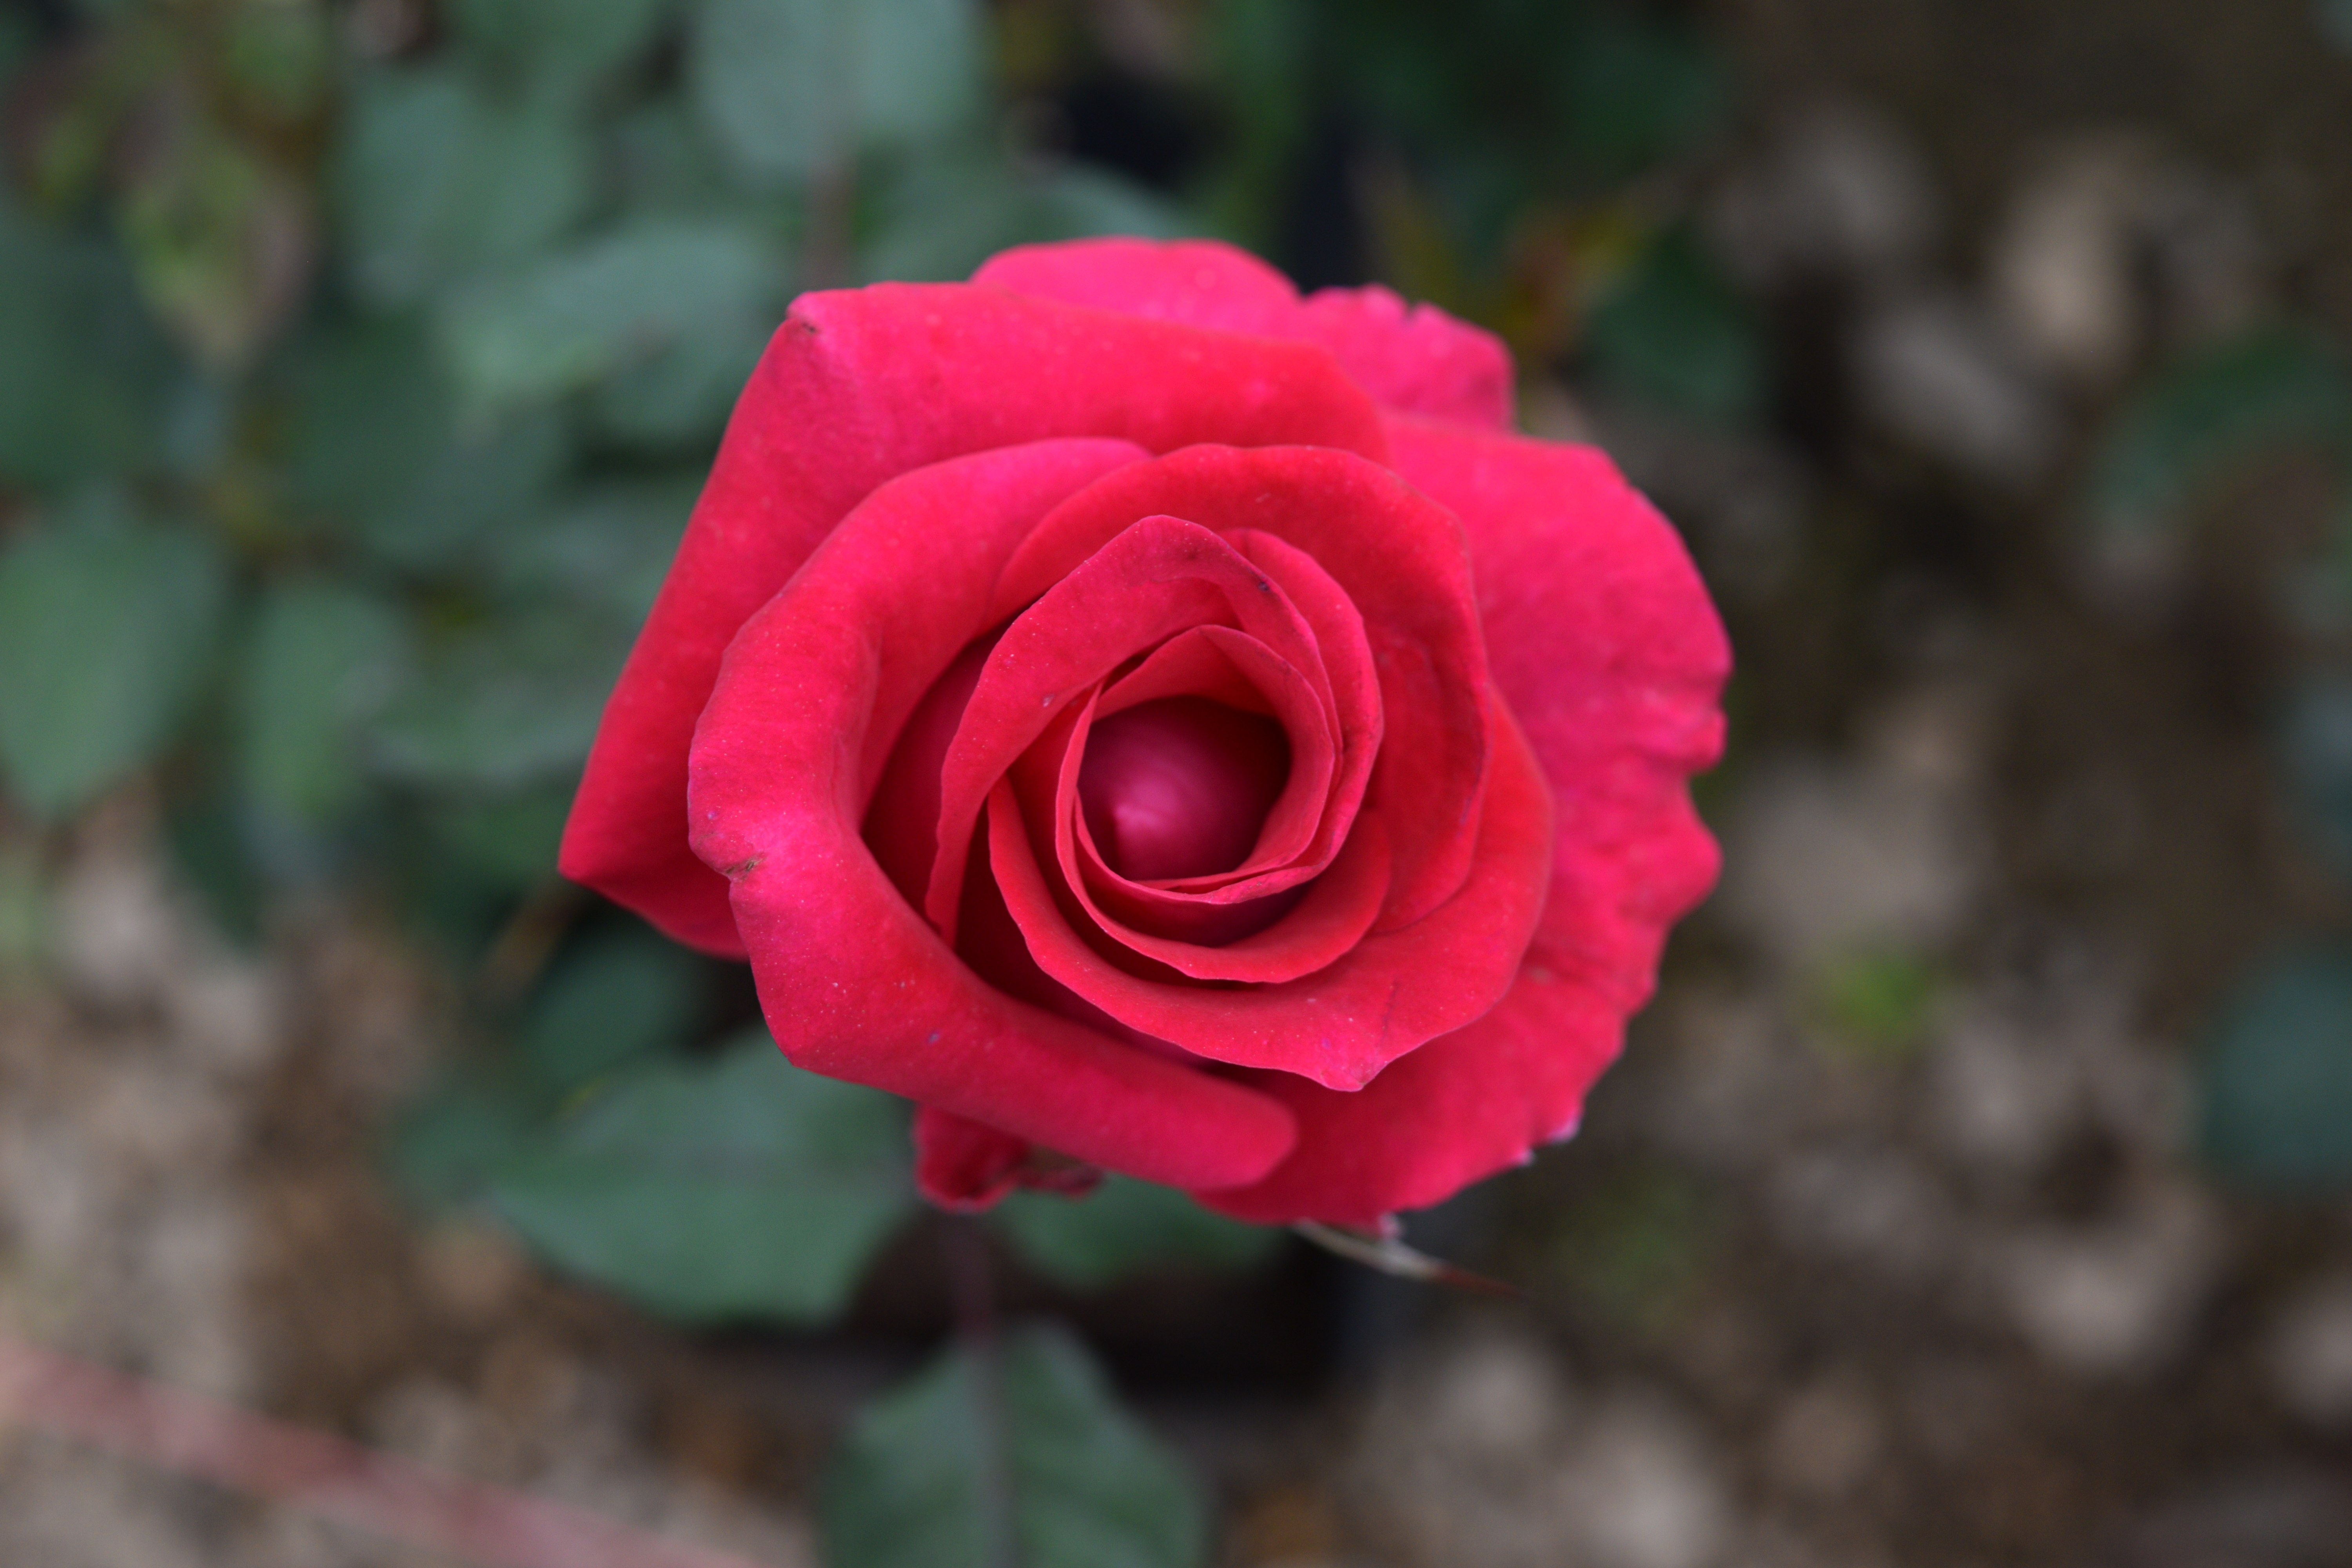
flower, plant, petal, Hybrid tea rose, rose, garden roses, flowering plant, grass, rose family, rose order, annual plant, rosa centifolia, shrub, magenta, floribunda, herbaceous plant, peach, soil, terrestrial plant, landscape, carmine, macro photography, plant stem, china rose, still life photography, perennial plant, Pedicel, Begonia family, garden